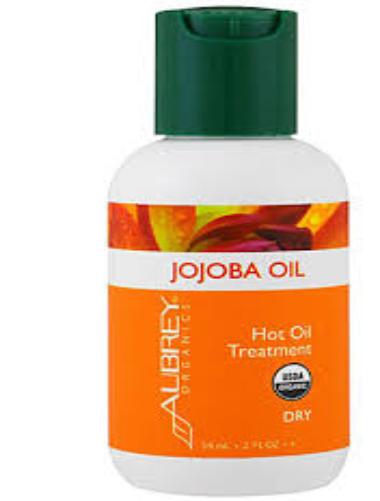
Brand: Aubrey Organics
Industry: Necessities